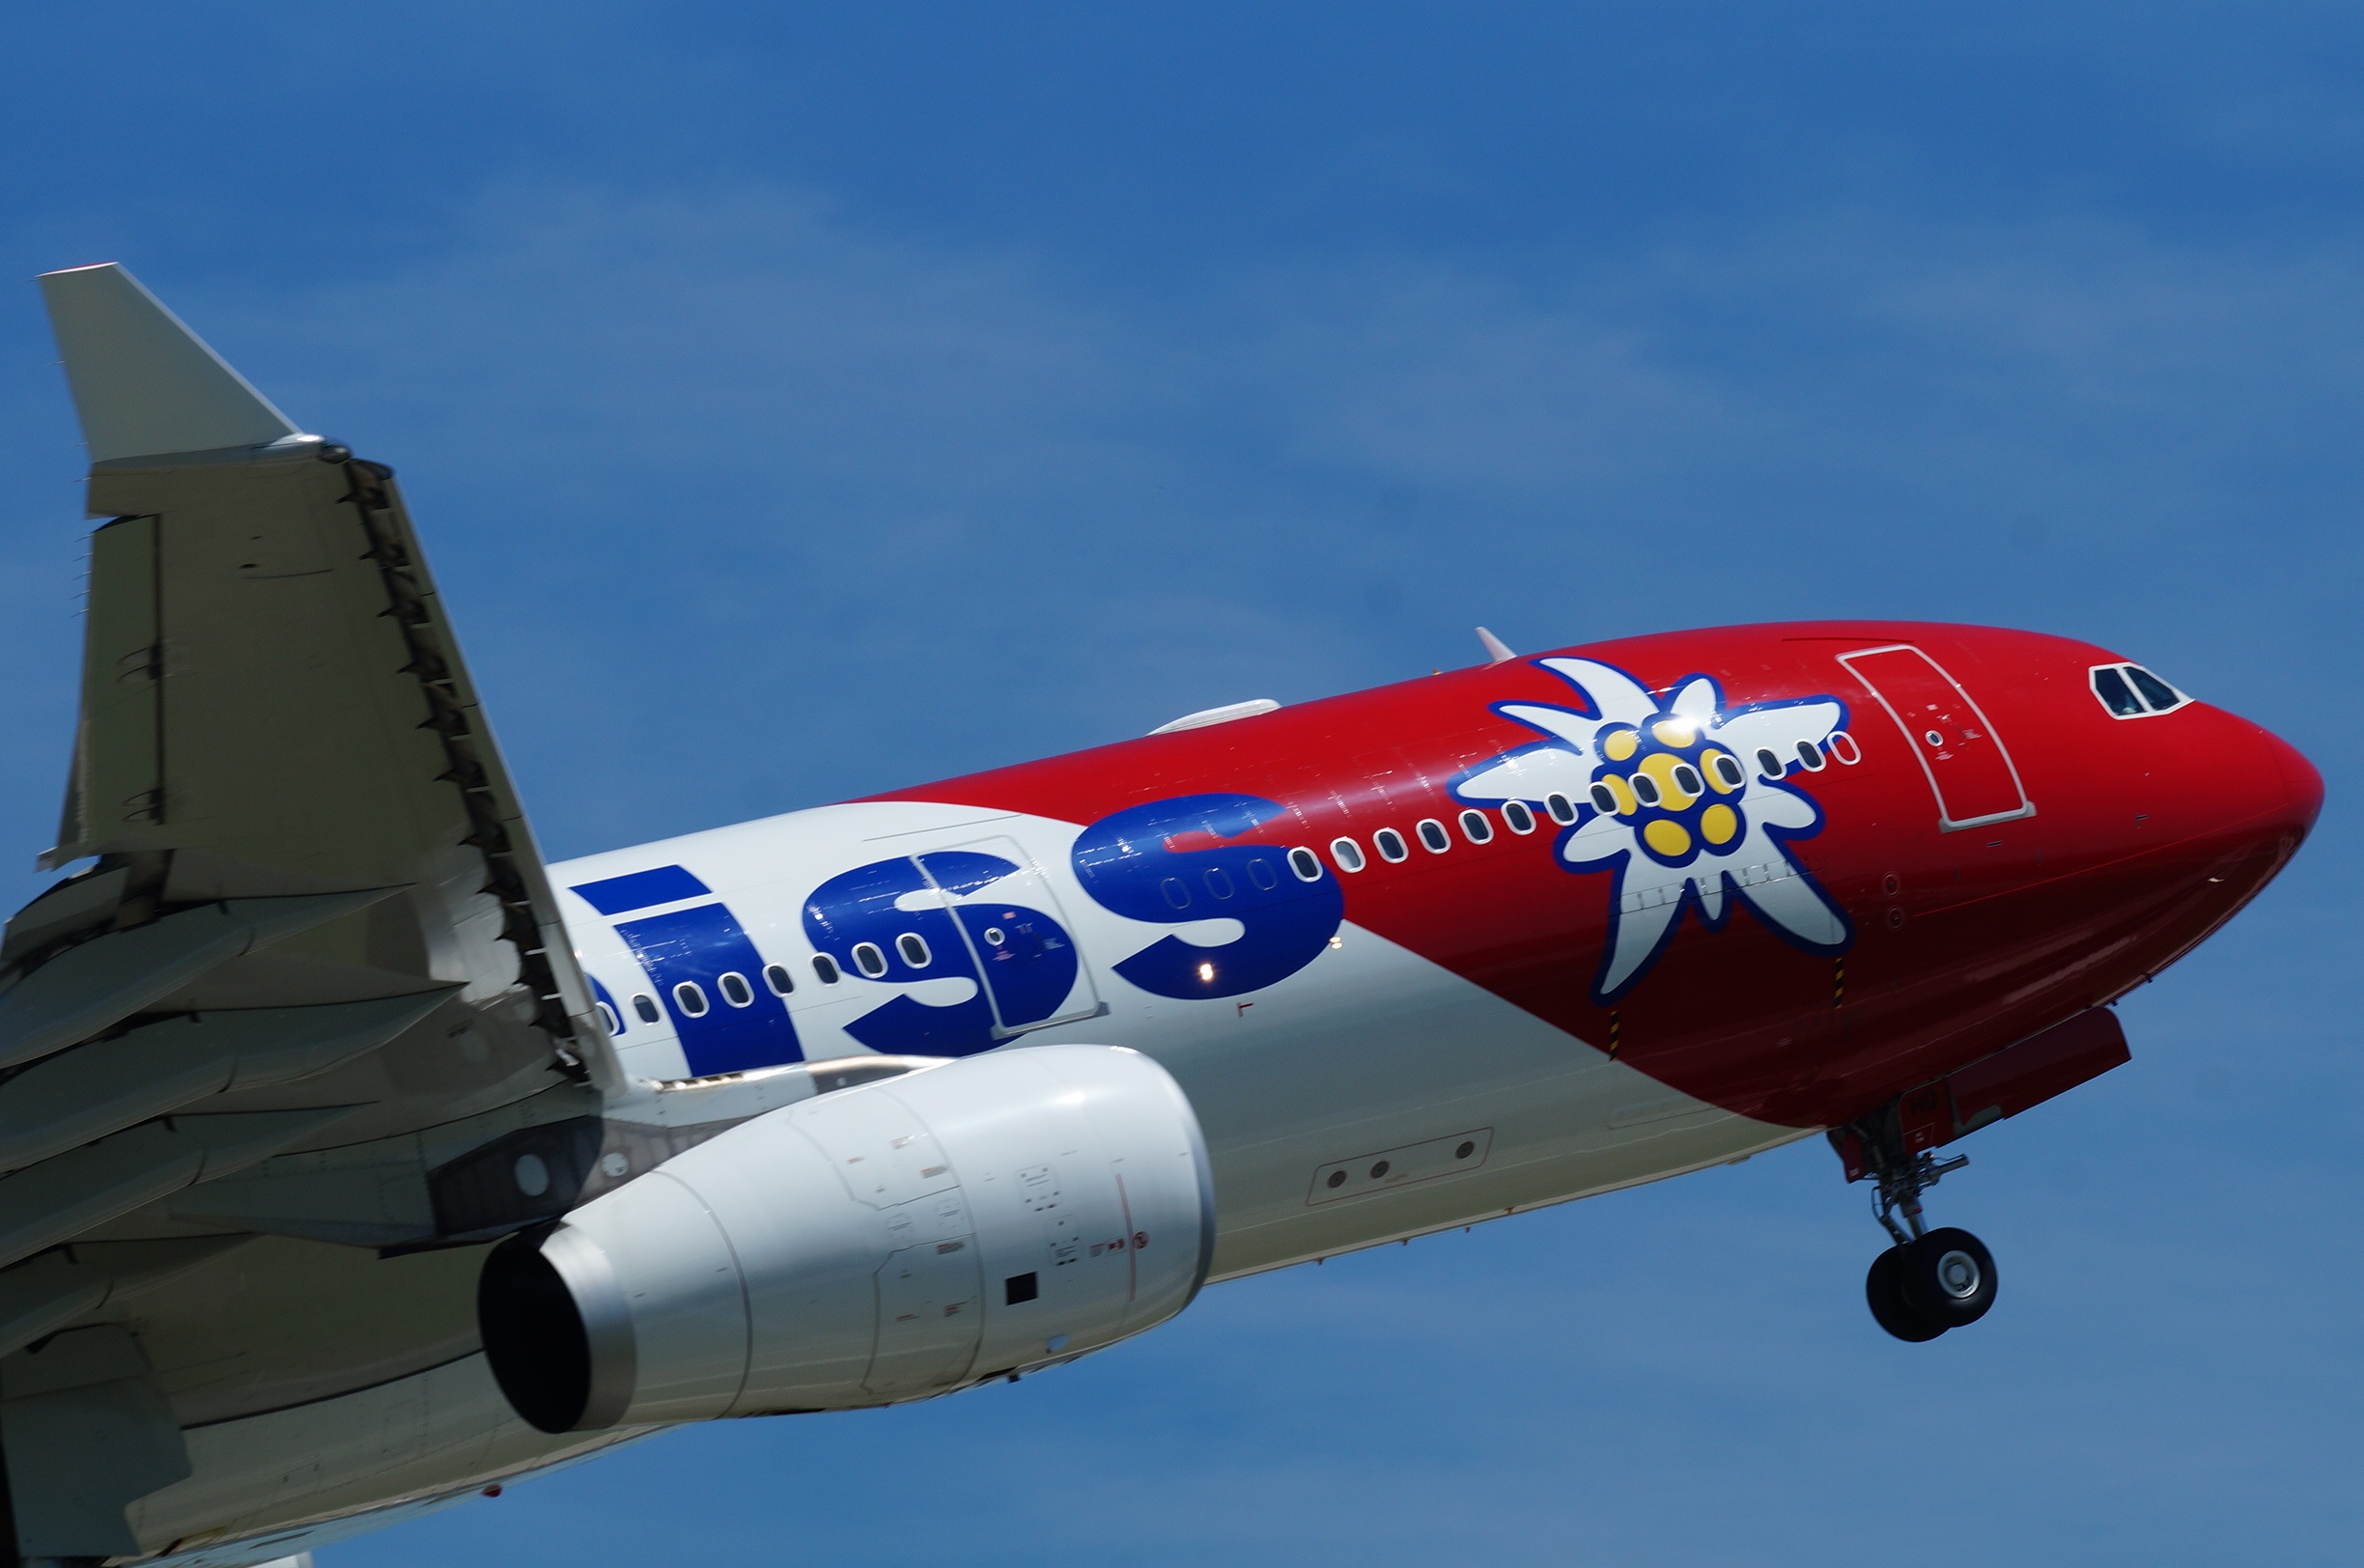
wing, fly, airplane, aircraft, jet, vehicle, airline, aviation, flight, holiday, start, holidays, airliner, airbus, boeing, takeoff, air force, jet aircraft, airbus a330, boeing 777, boeing 767, air travel, atmosphere of earth, wide body aircraft, narrow body aircraft